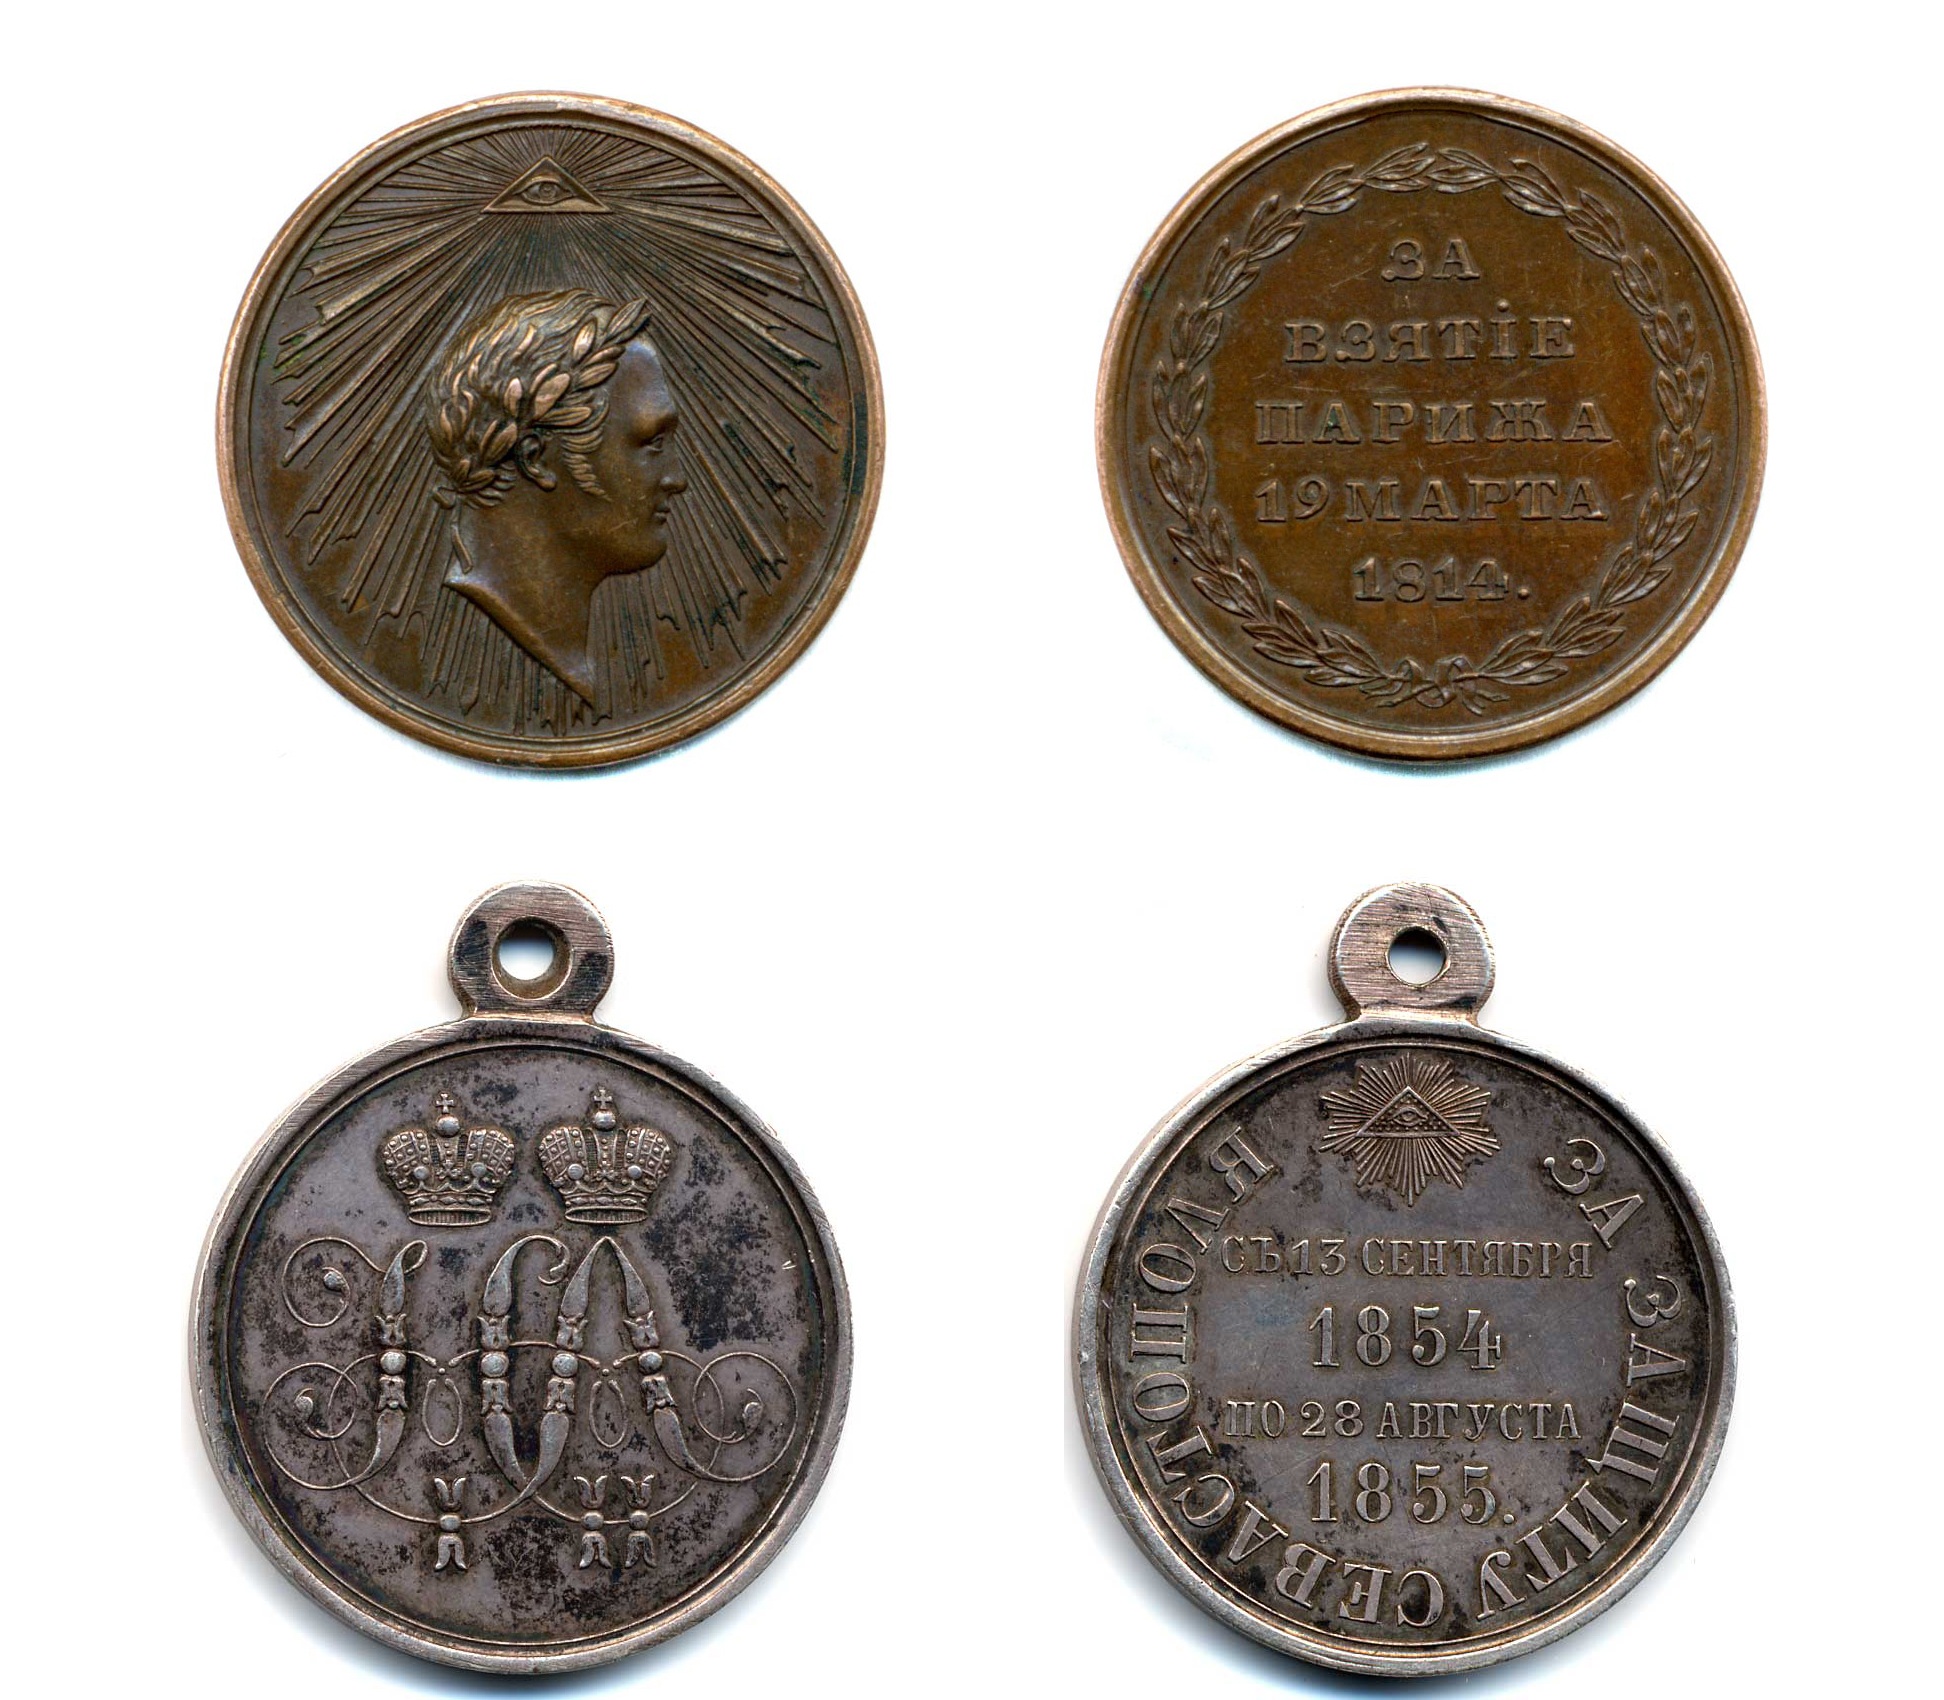
vintage, collection, money, fighting, currency, coin, history, medal, merit, hobby, award, royal award, medals of the russian empire, military award, for victory